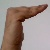
The image shows a hand gesture representing a space in Indian Sign Language.